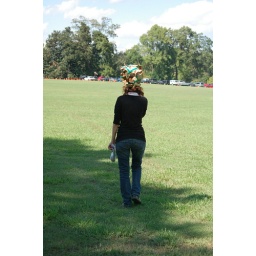
A girl in Overton Park rocks a paper bag hat that she made at Nuts Over Art